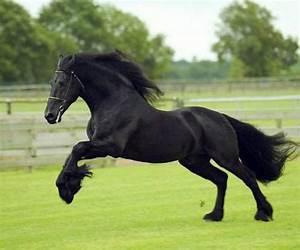
horse